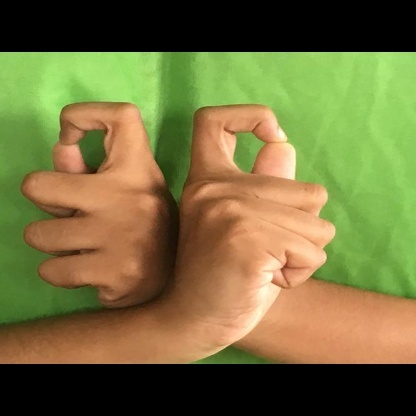
Mudra: Berunda